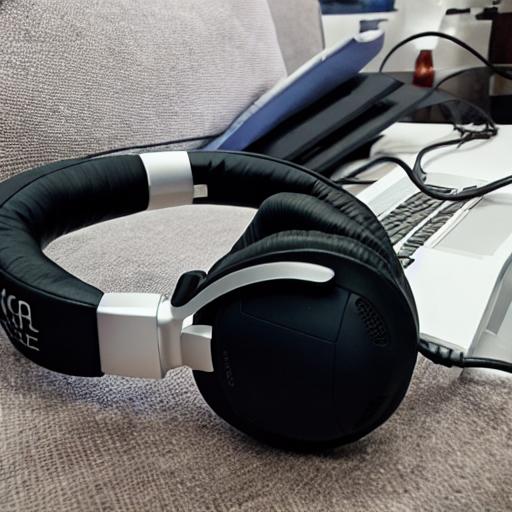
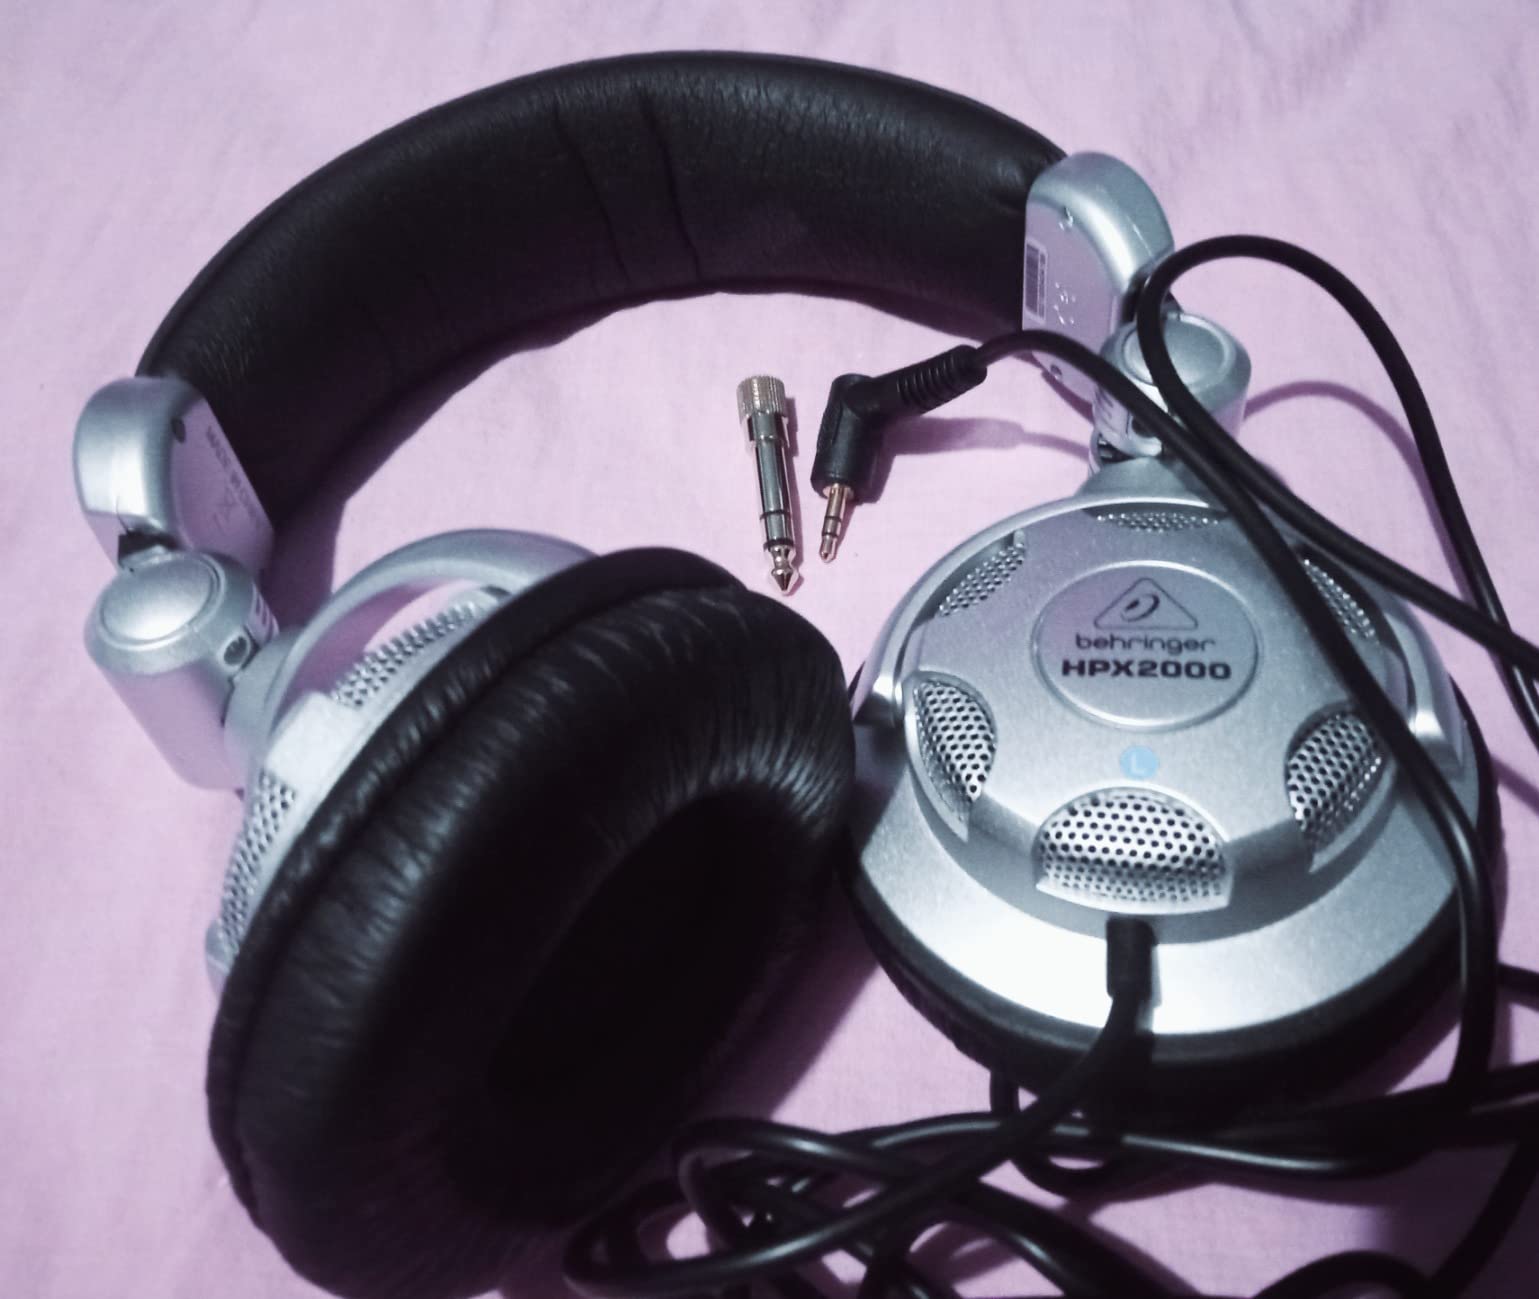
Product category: headphones
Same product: no